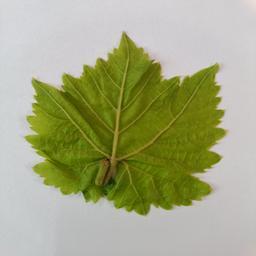
Label: Healthy Leaves